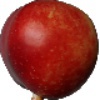
Label: nectarine